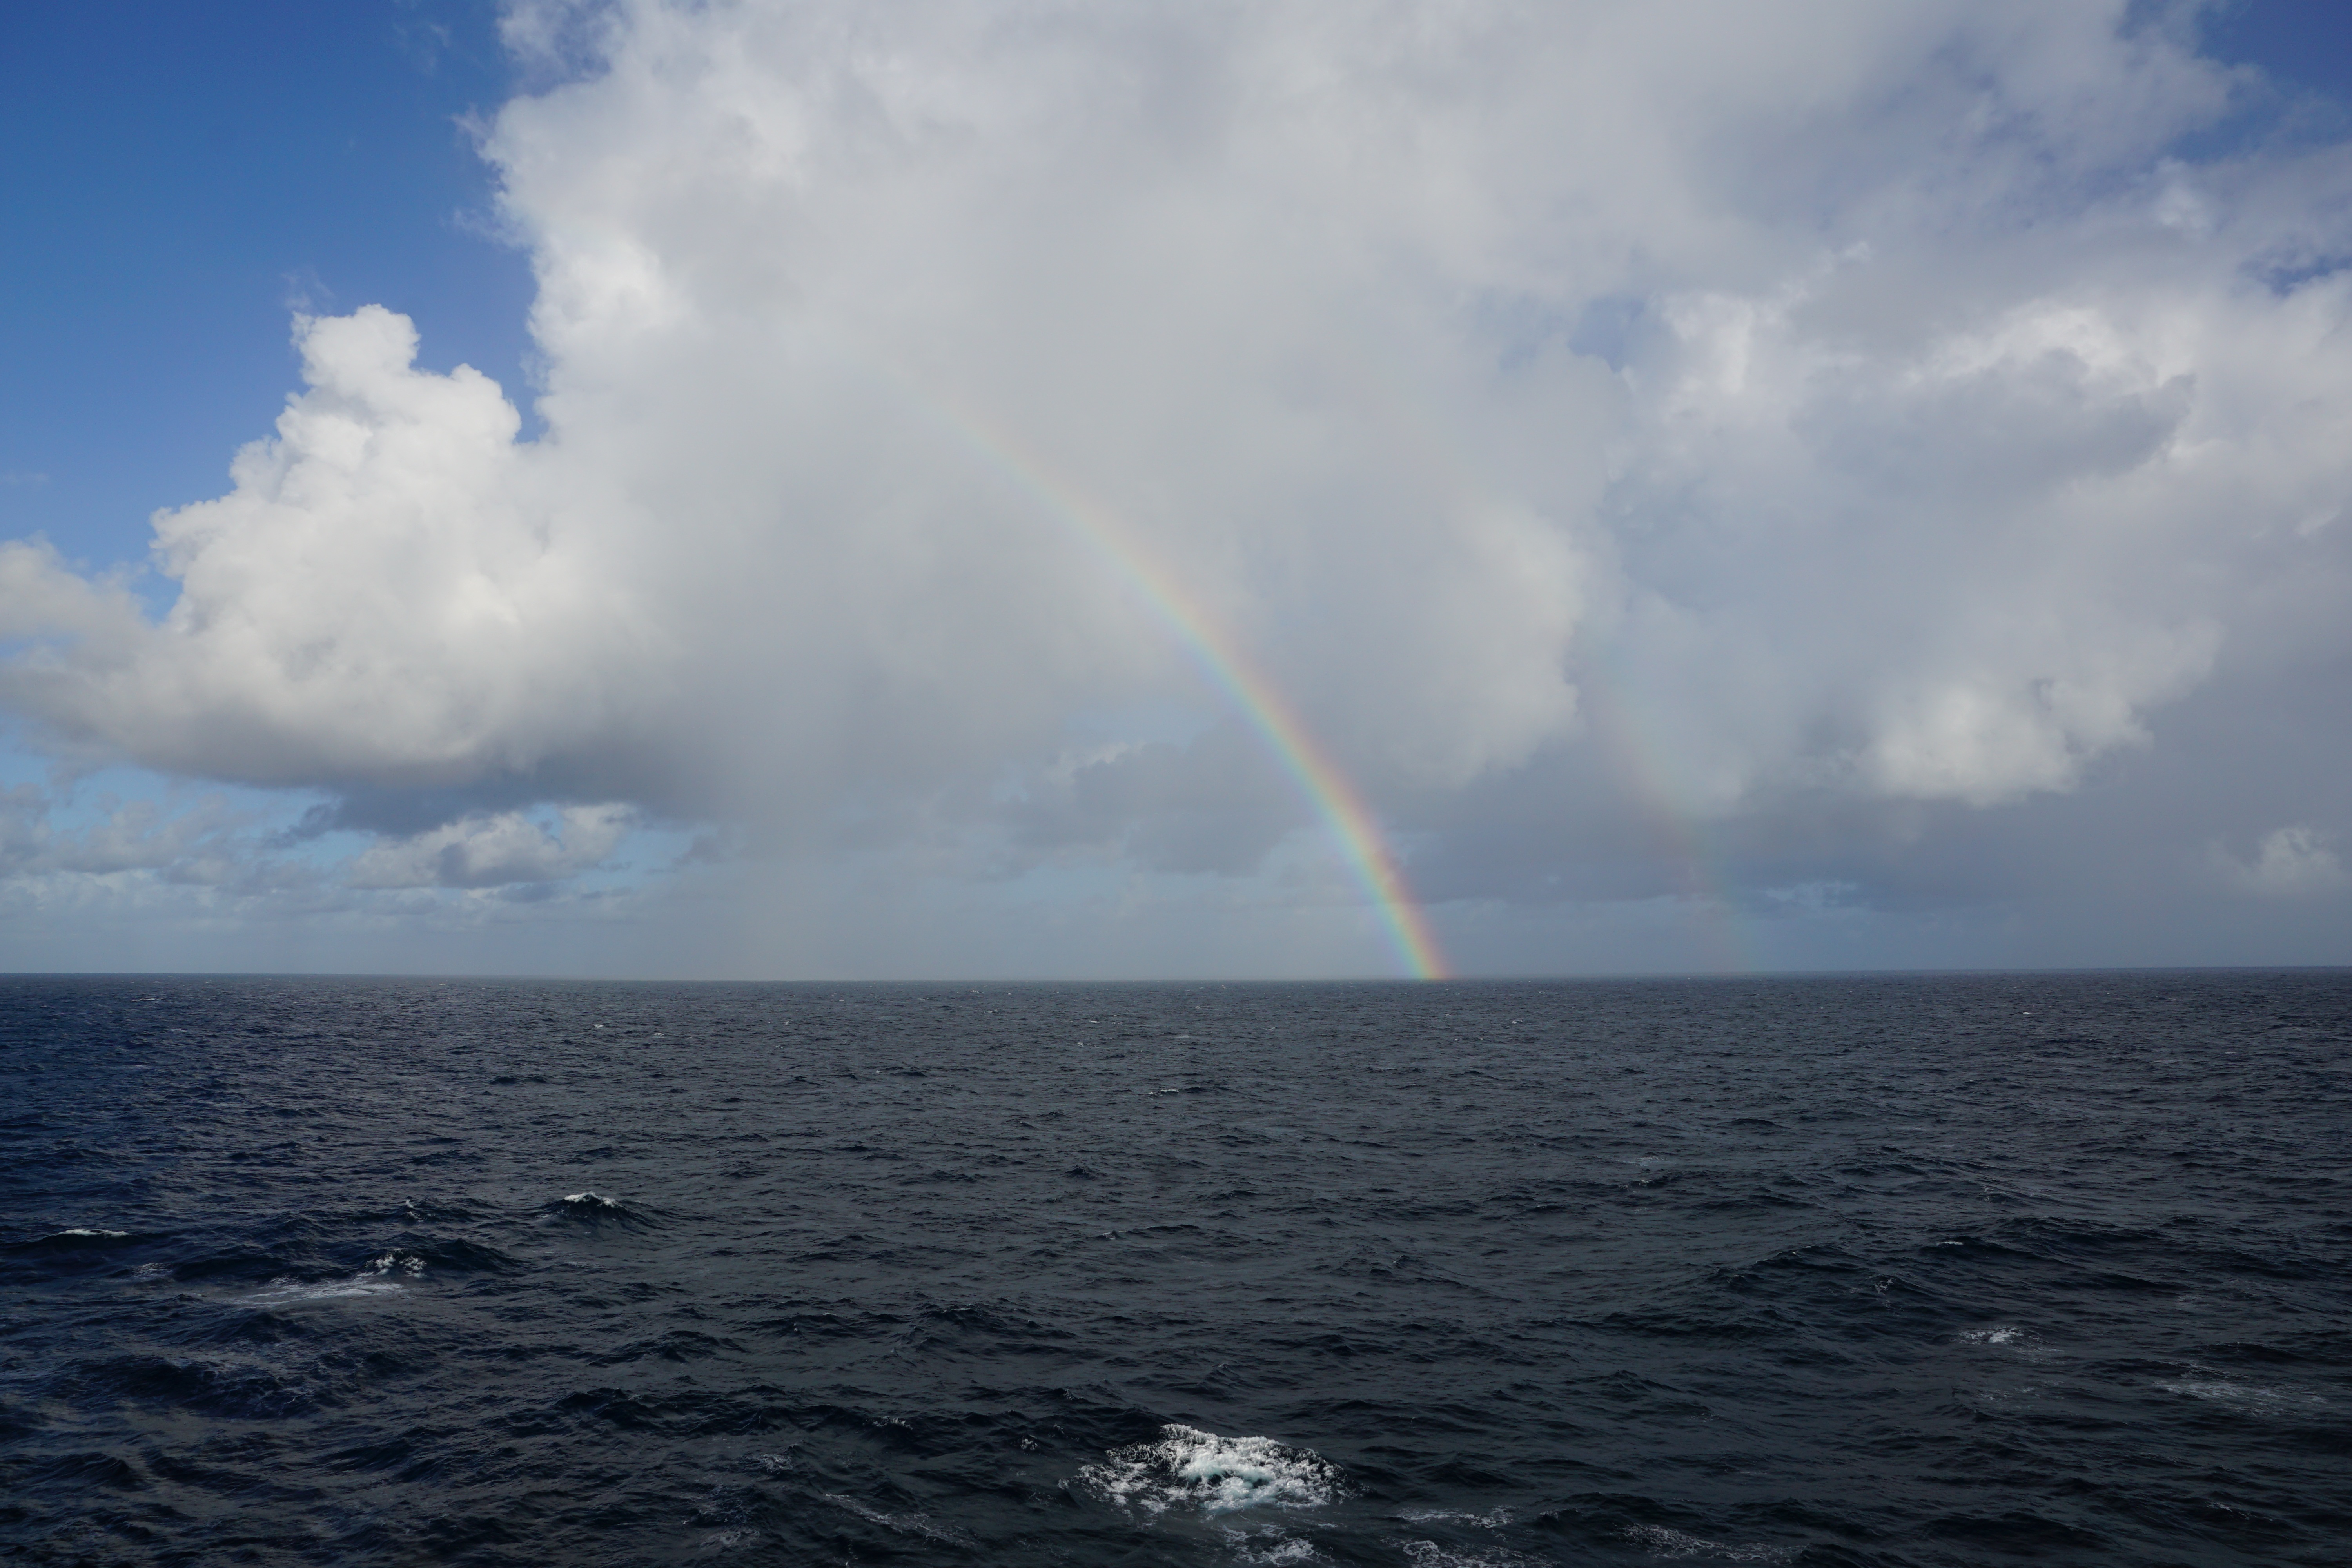
sea, coast, ocean, horizon, cloud, sky, wave, wind, vehicle, weather, clouds, rainbow, caribbean, meteorological phenomenon, atmosphere of earth, wind wave